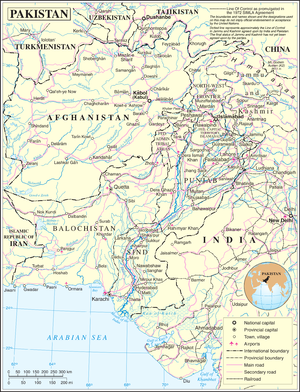
Les transports au Pakistan circulent grâce à l'ensemble des routes nationales, des autoroutes, des chemins de fer, et des aéroports qui constituent le mode de transport pakistanais.
Les villes du Pakistan regroupent au total environ 76 millions d'habitants en 2017, soit 36 % de la population de ce pays d'Asie du Sud selon le Bureau pakistanais des statistiques. Dix d'entre elles dépassent le million d'habitants, et la plus grande, Karachi, est l'une des plus grandes mégapoles du monde, avec près de quinze millions d'habitants. En dehors de celle-ci, la majorité des grandes villes se situent dans le nord de la province du Pendjab, partie la plus urbanisée du pays.